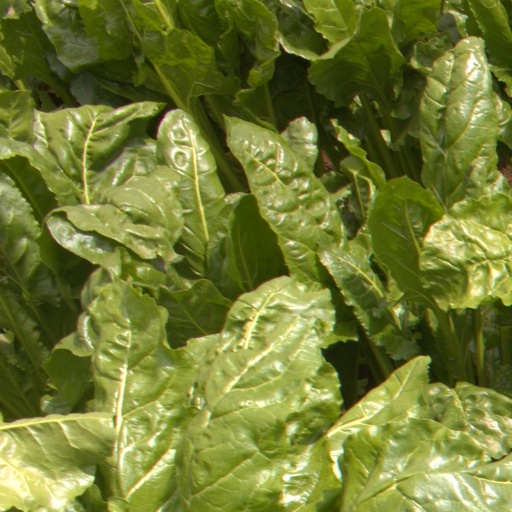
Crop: sugar beet